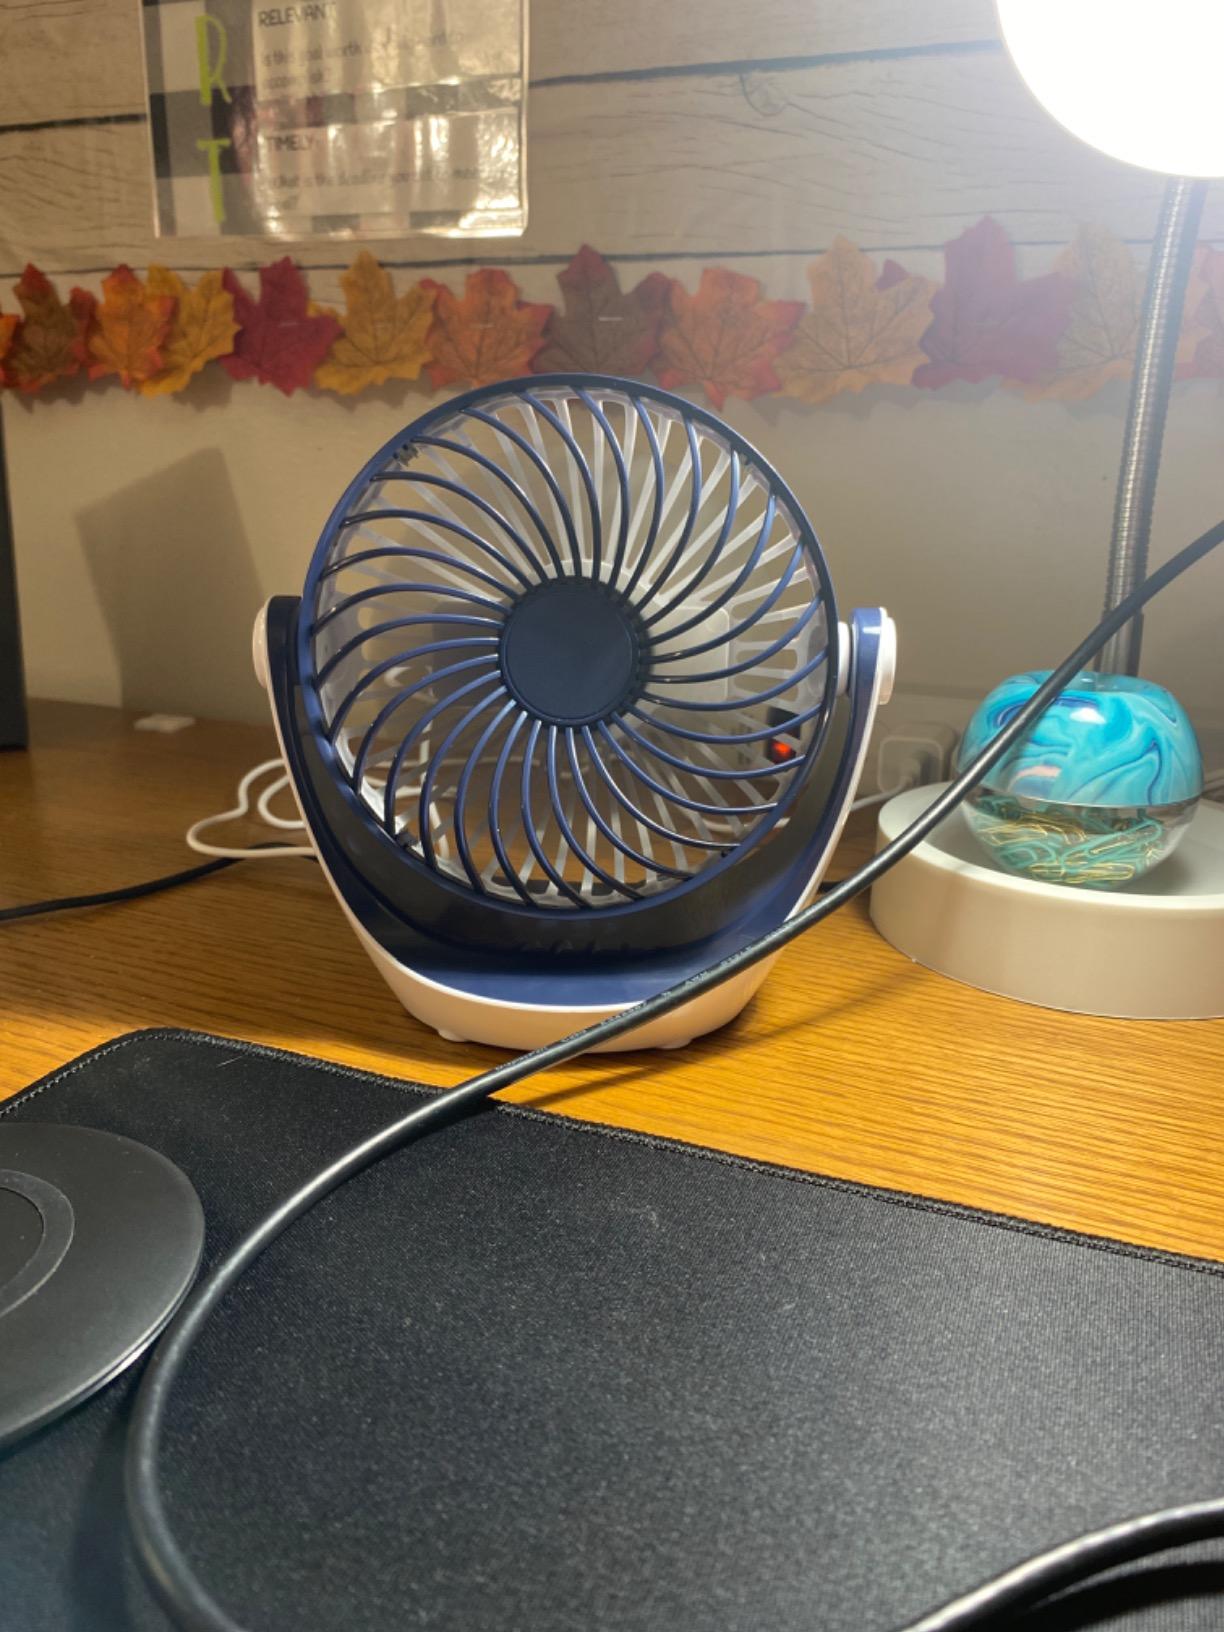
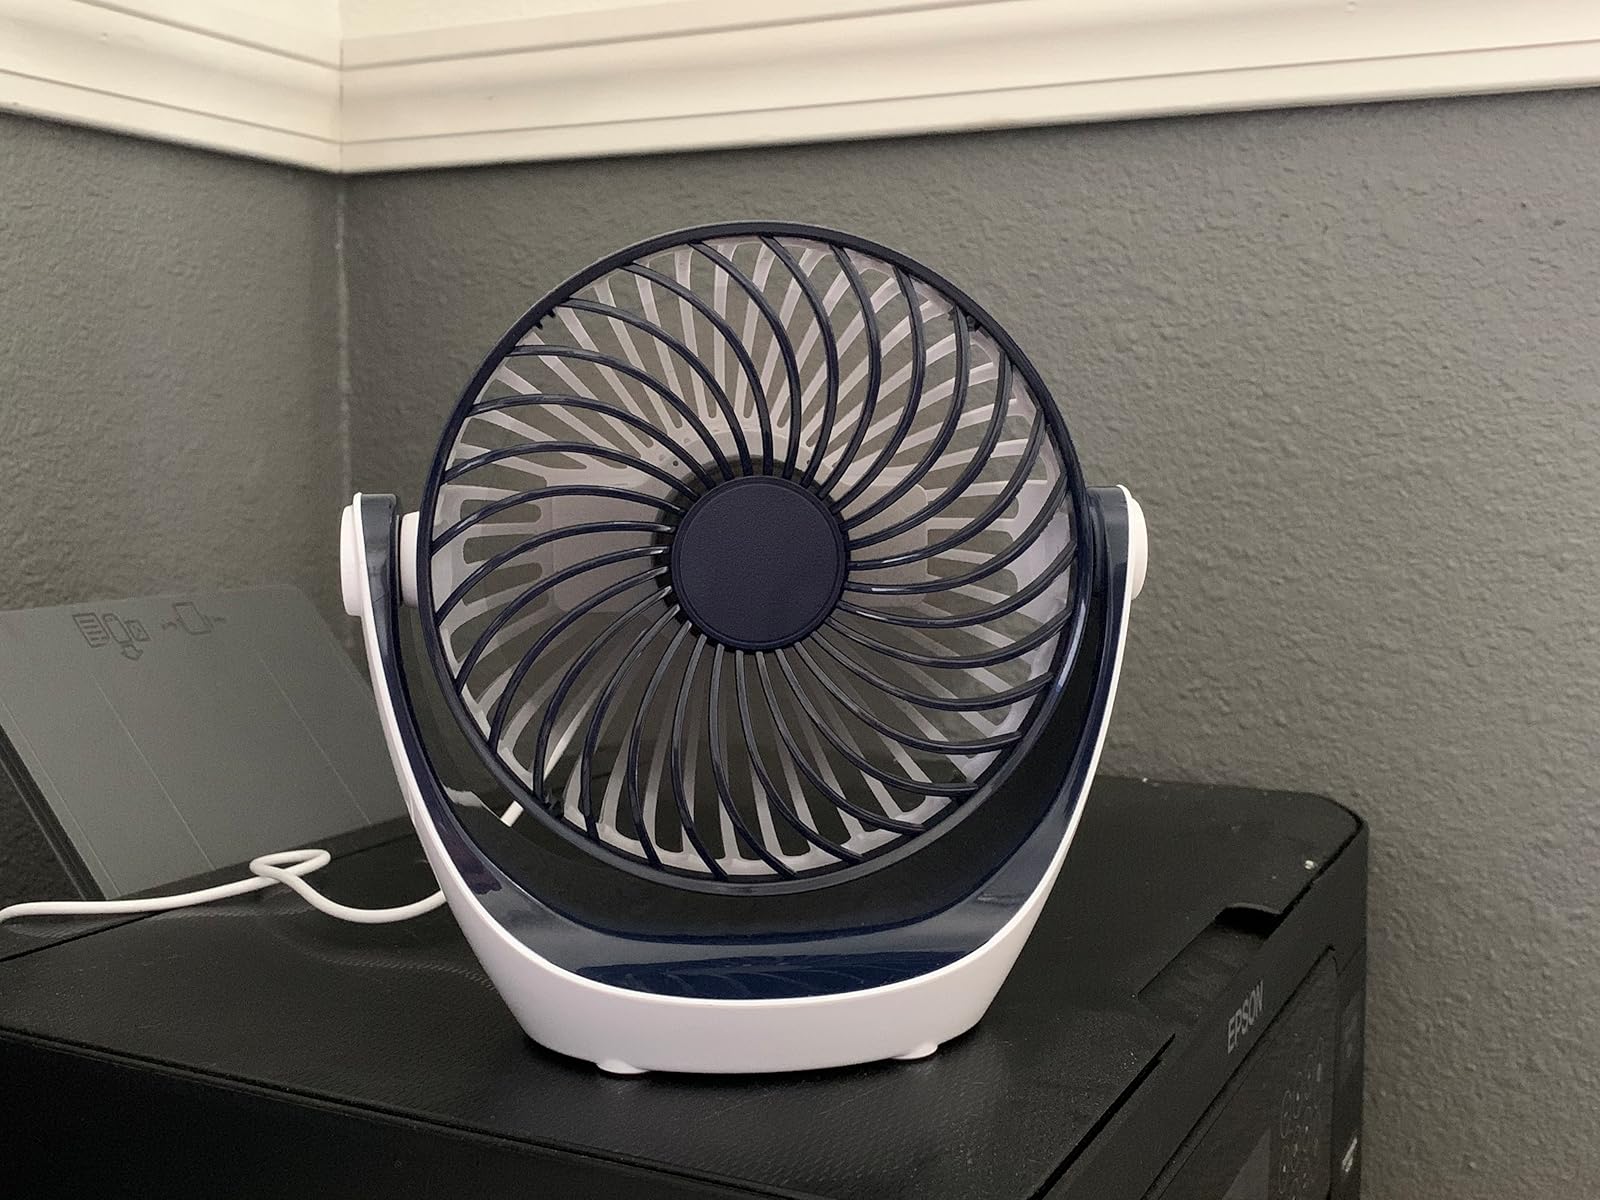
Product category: fan
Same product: yes